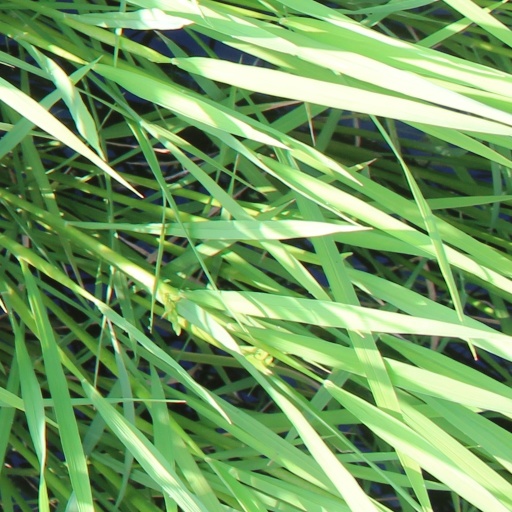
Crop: rice